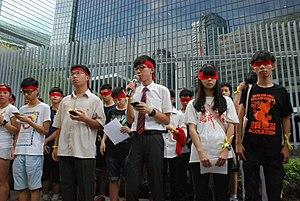
Scholarism était un groupe hongkongais d'étudiants activistes pro-démocratie, actif dans le domaine des politiques et réformes éducatives de Hong Kong de 2011 à 2016. Il aurait eu 200 membres en mai 2015.